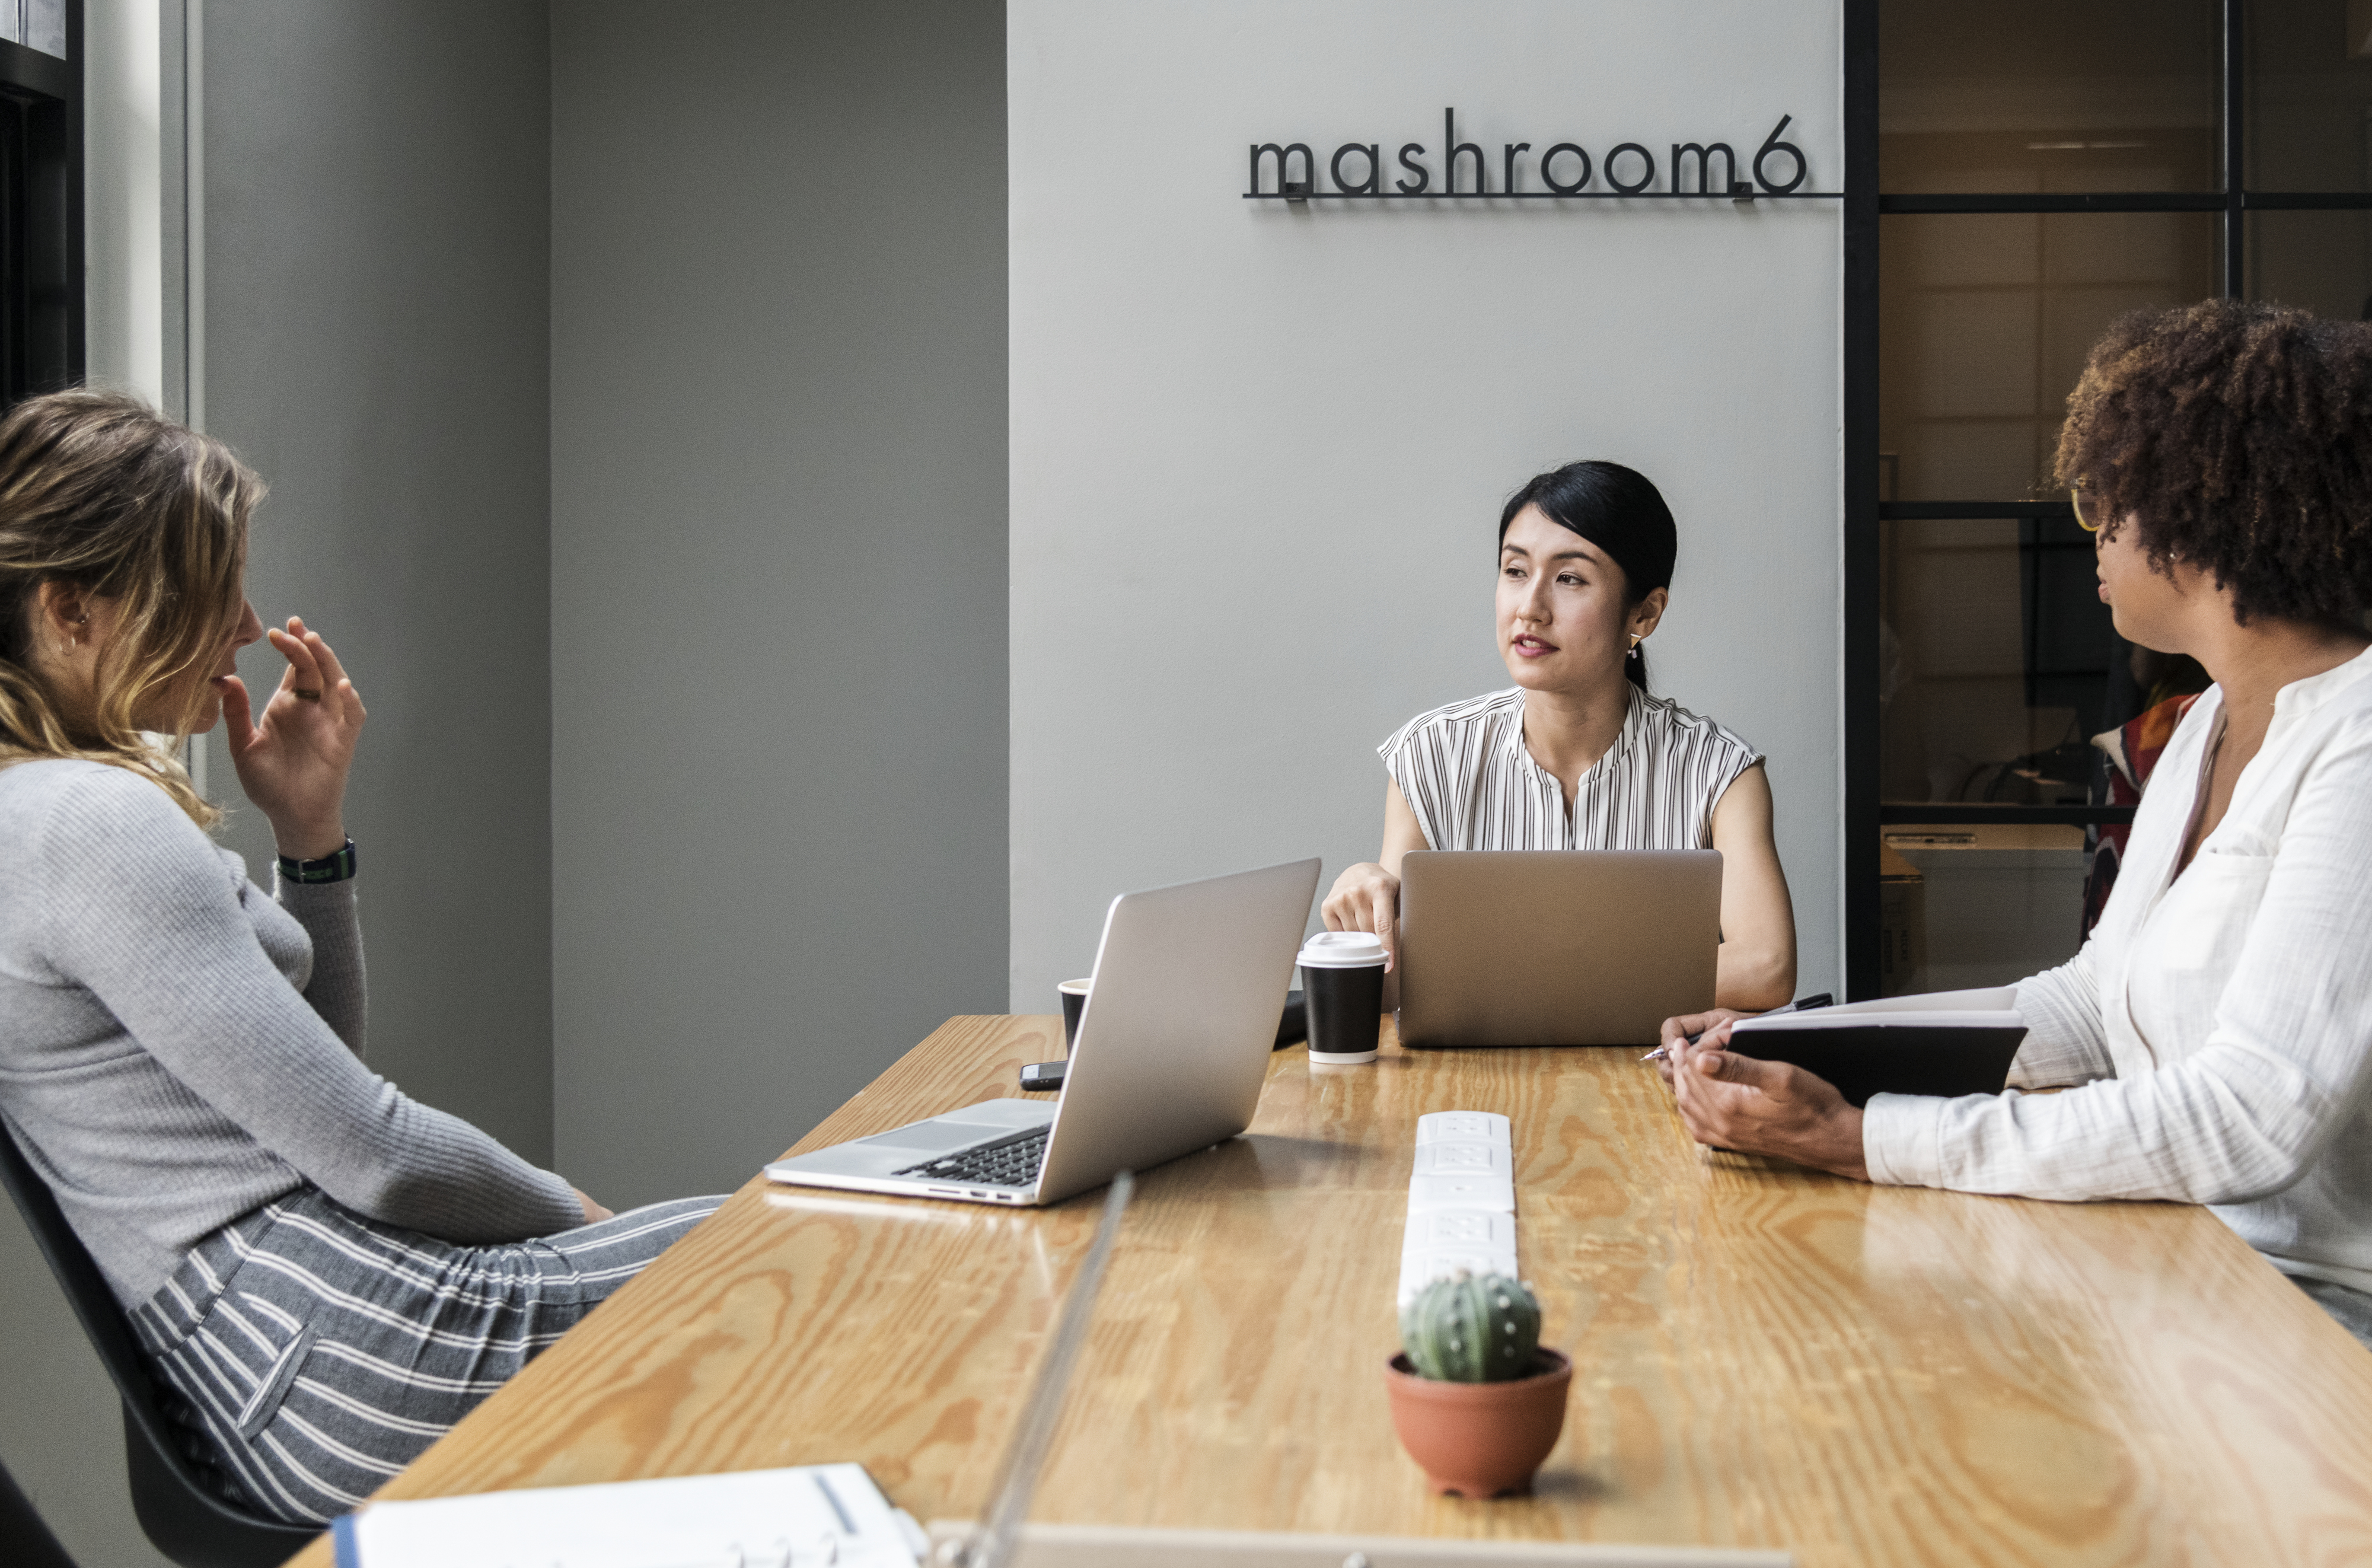
african american, american, asian, beautiful, black, brainstorming, business, businesswoman, cheerful, colleagues, communication, computer, concentrated, connection, digital device, discussion, diverse, entrepreneur, european, friends, group, japan, japanese, korean, laptop, manager, meeting, network, notebook, office, people, pretty, serious, startup, strategy, talking, team, teamwork, technology, together, training, vision, westerner, wireless, woman, work, working, workplace, workshop, workspace, conversation, collaboration, public relations, job, management, business administration, furniture